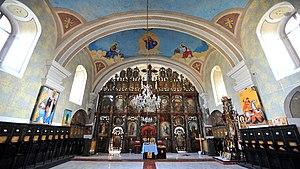
L'église Saint-Nicolas de Šimanovci est une église orthodoxe serbe située à Šimanovci, dans la province de Voïvodine, dans le district de Syrmie et dans la municipalité de Pećinci en Serbie. Elle est inscrite sur la liste des monuments culturels de grande importance de la République de Serbie.